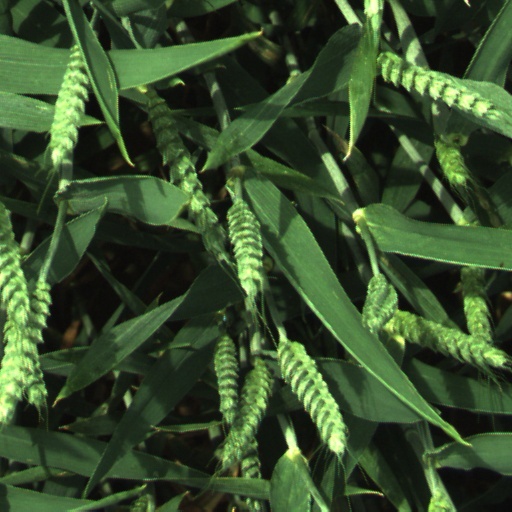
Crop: wheat